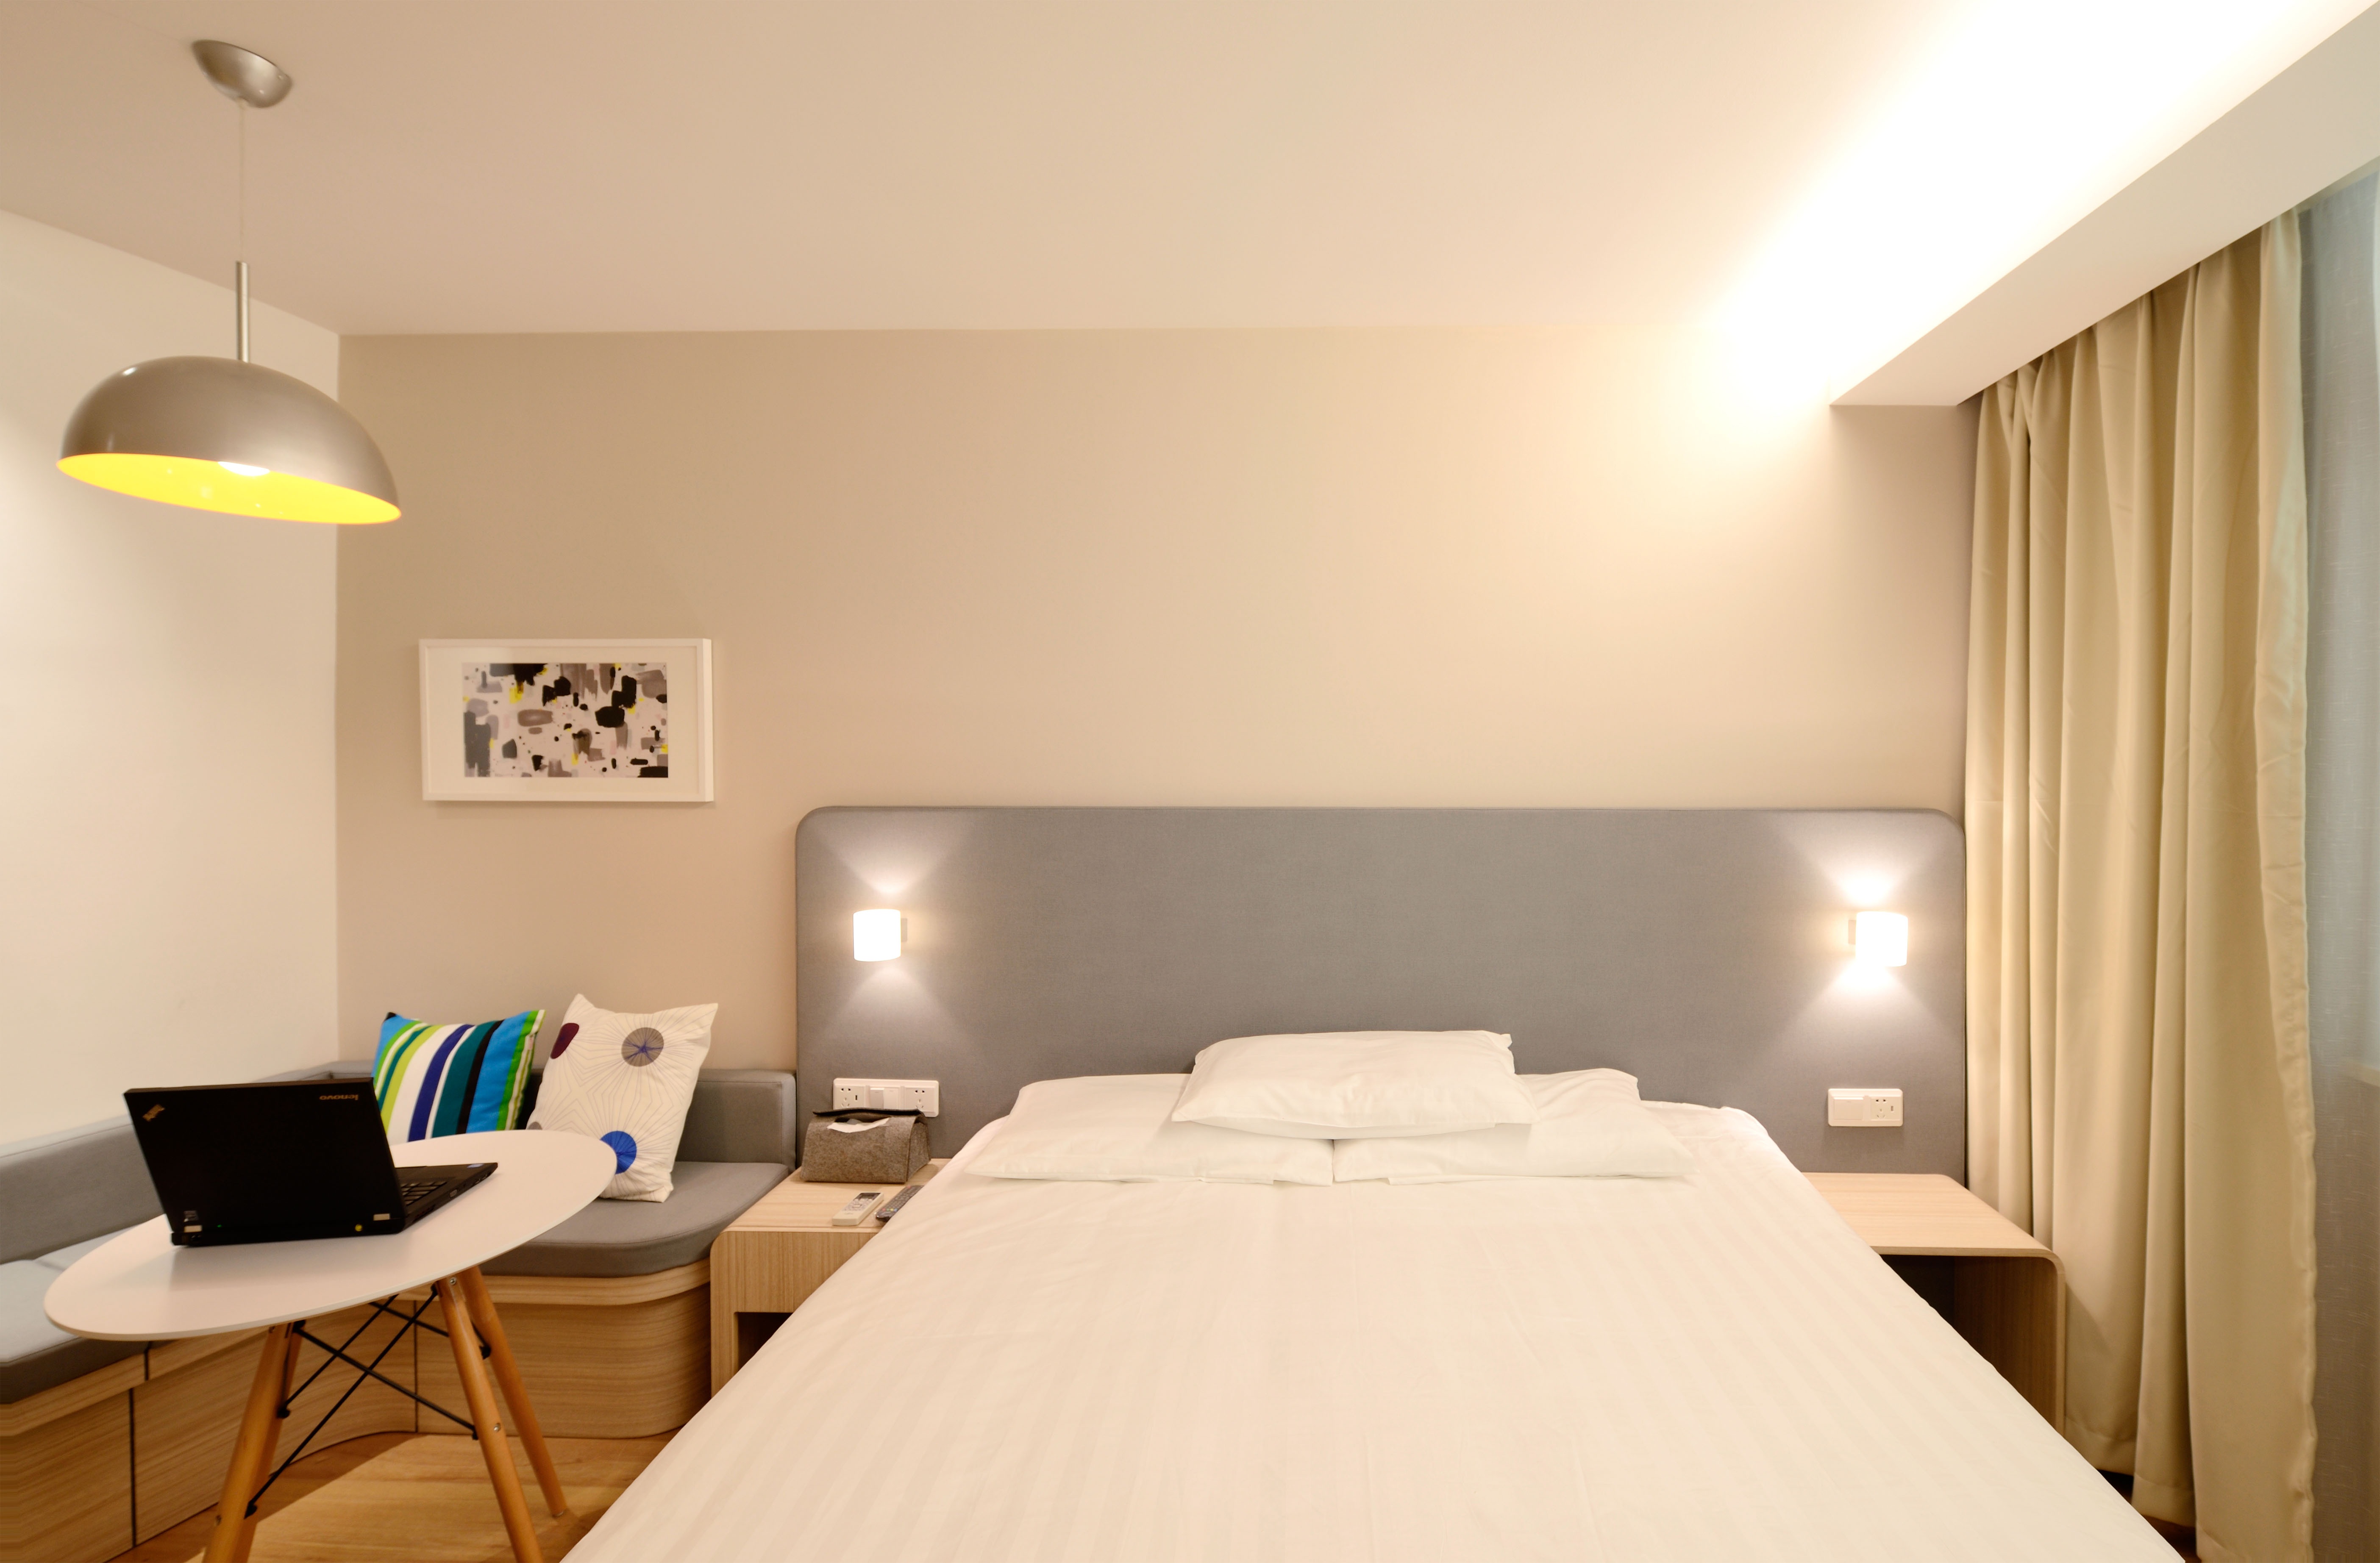
floor, ceiling, cottage, property, room, lighting, bedroom, apartment, interior design, design, hotel, new, suite, real estate, guest room